Croatia–Serbia relations

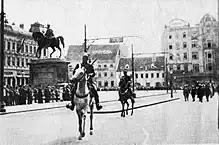
Serbian Army in Zagreb, 1918

With the nation-building process in the mid-19th century, the first Croatian–Serbian tensions appeared. Serbia's Prime Minister Ilija Garašanin's "Načertanije" (1844) claimed some lands that were inhabited by Bulgarians, Macedonians, Albanians, Montenegrins, Bosnians, Hungarians and Croats as part of Greater Serbia. Garašanin's plan also envisioned methods of spreading Serbian influence in the claimed lands. He proposed ways to influence Croats, who Garašanin regarded as "Serbs of Catholic faith". Serbian linguist Vuk Karadžić considered Croatians, who spoke Shtokavian dialect, "Catholic Serbs". Croatia was at the time a kingdom in the Habsburg monarchy, with Dalmatia and Istria being separate Habsburg Crown lands. Croatian thinker and politician Ante Starčević, an advocate of Croatian unity and independence, who was both anti-Habsburg and anti-Serbian in outlook, envisioned the creation of Greater Croatia that would include territories inhabited by Bosniaks, Serbs, and Slovenes, considering Bosniaks and Serbs to be Croats who had been converted to Islam and Orthodox Christianity, while considering the Slovenes to be "mountain Croats". Starčević, who in 1861 co-founded a nationalist and irredentist Party of Rights, argued that the significant Serb presence in territories claimed by Greater Croatia was the result of recent settlement, encouraged by Habsburg rulers, and the influx of groups like Vlachs who converted to Orthodox Christianity and came to identify themselves as Serbs. Starčević admired Bosniaks because in his view they were Croats who had adopted Islam in order to preserve the economic and political autonomy of Bosnia and Ottoman Croatia. After Austria-Hungary occupied Bosnia and Herzegovina in 1878 and Serbia gained its independence from Ottoman Empire, Croatian and Serbian relations deteriorated as both sides had pretensions on Bosnia and Herzegovina.